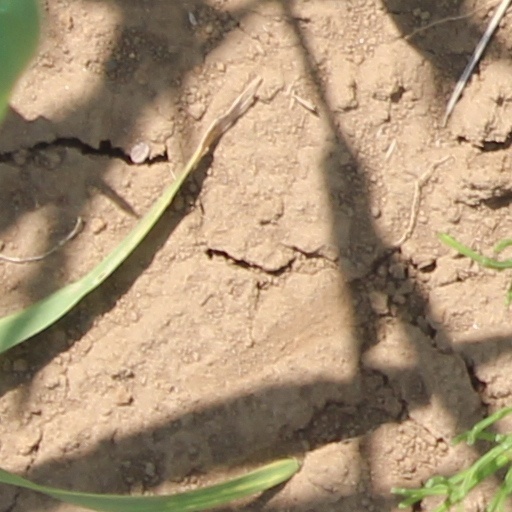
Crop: wheat